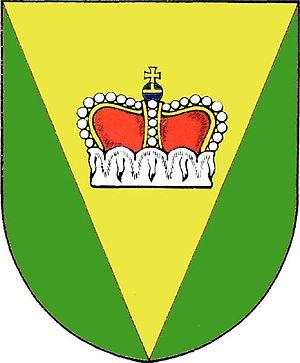
Ústí est une commune du district de Jihlava, dans la région de Vysočina, en Tchéquie. Sa population s'élevait à 227 habitants en 2018.